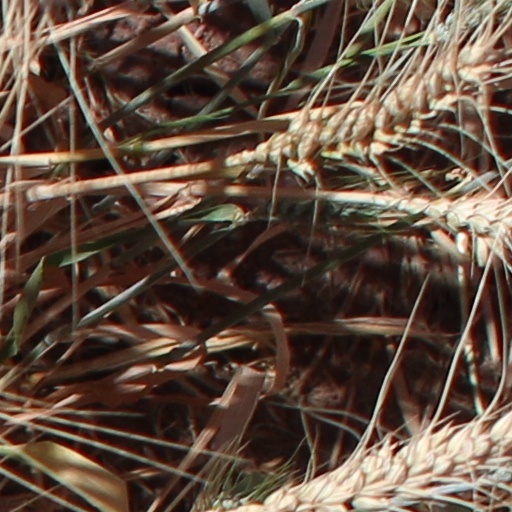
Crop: wheat